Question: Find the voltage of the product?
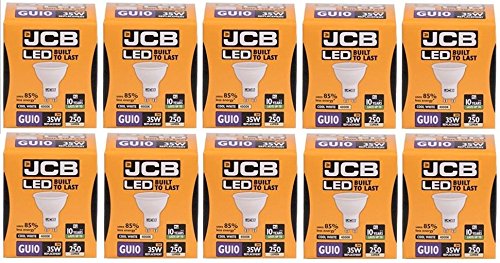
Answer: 10.0 volt